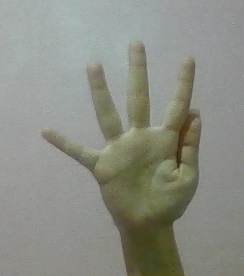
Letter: sheen